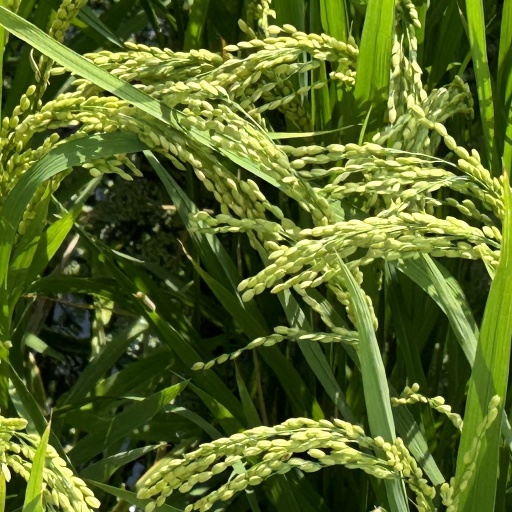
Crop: rice